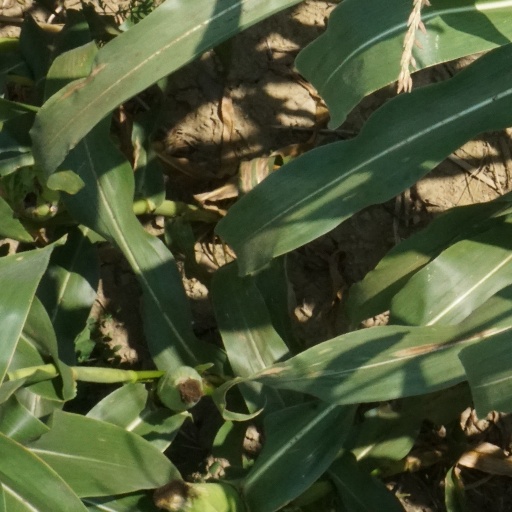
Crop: maize; corn